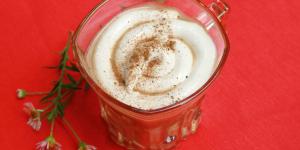
rompope de cafe casero